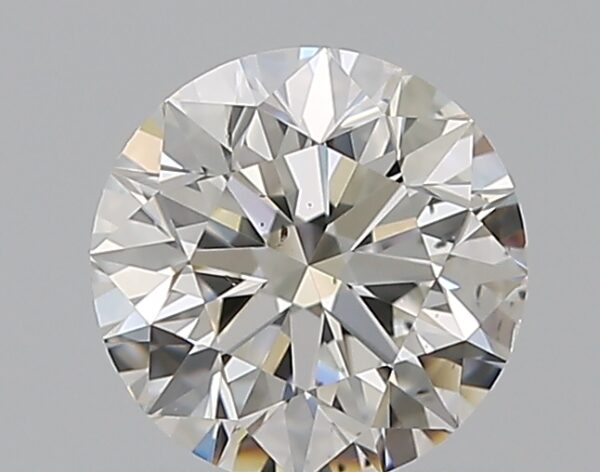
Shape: round
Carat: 0.7
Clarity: SI1
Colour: G
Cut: EX
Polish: EX
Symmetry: EX
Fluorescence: N
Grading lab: GIA
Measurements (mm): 5.63 x 5.67 x 3.57